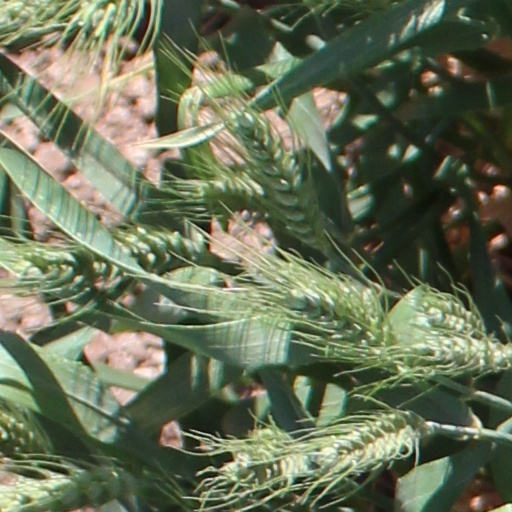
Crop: wheat